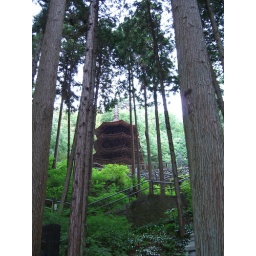
ancient tower in the deep forest